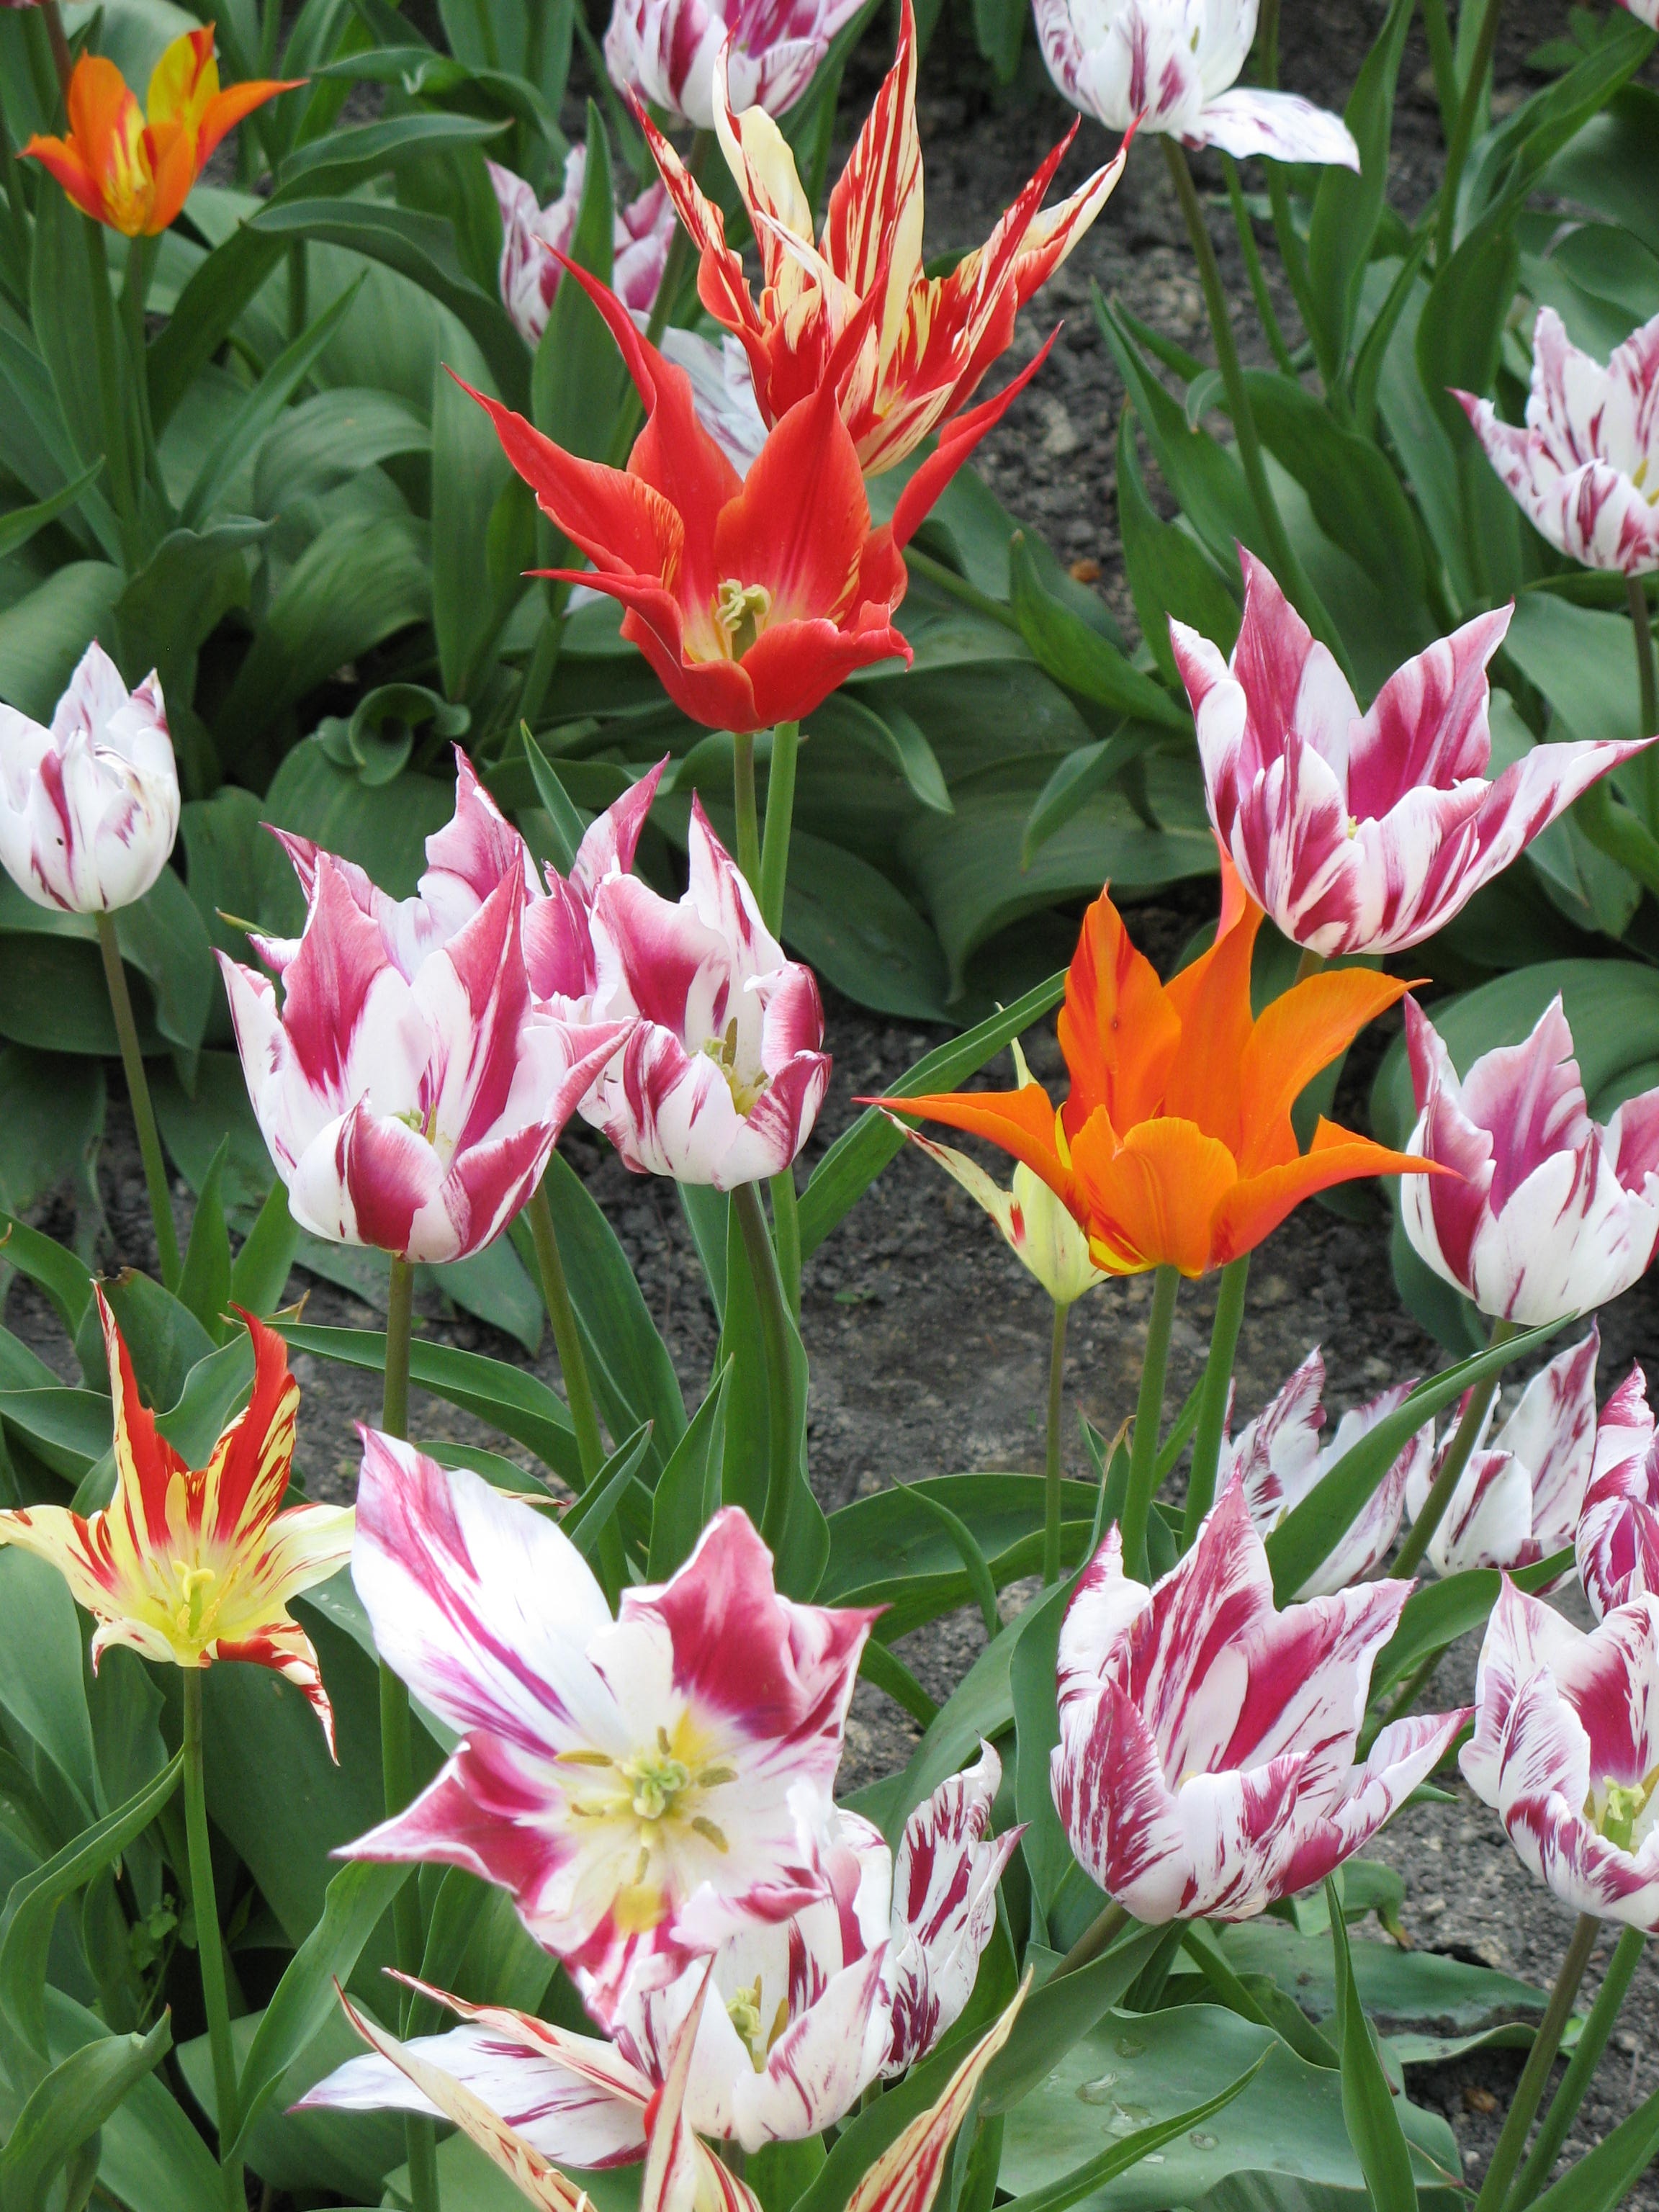
nature, plant, flower, petal, tulip, spring, botany, garden, flowers, beauty, tulips, lily, flowering plant, lily family, land plant